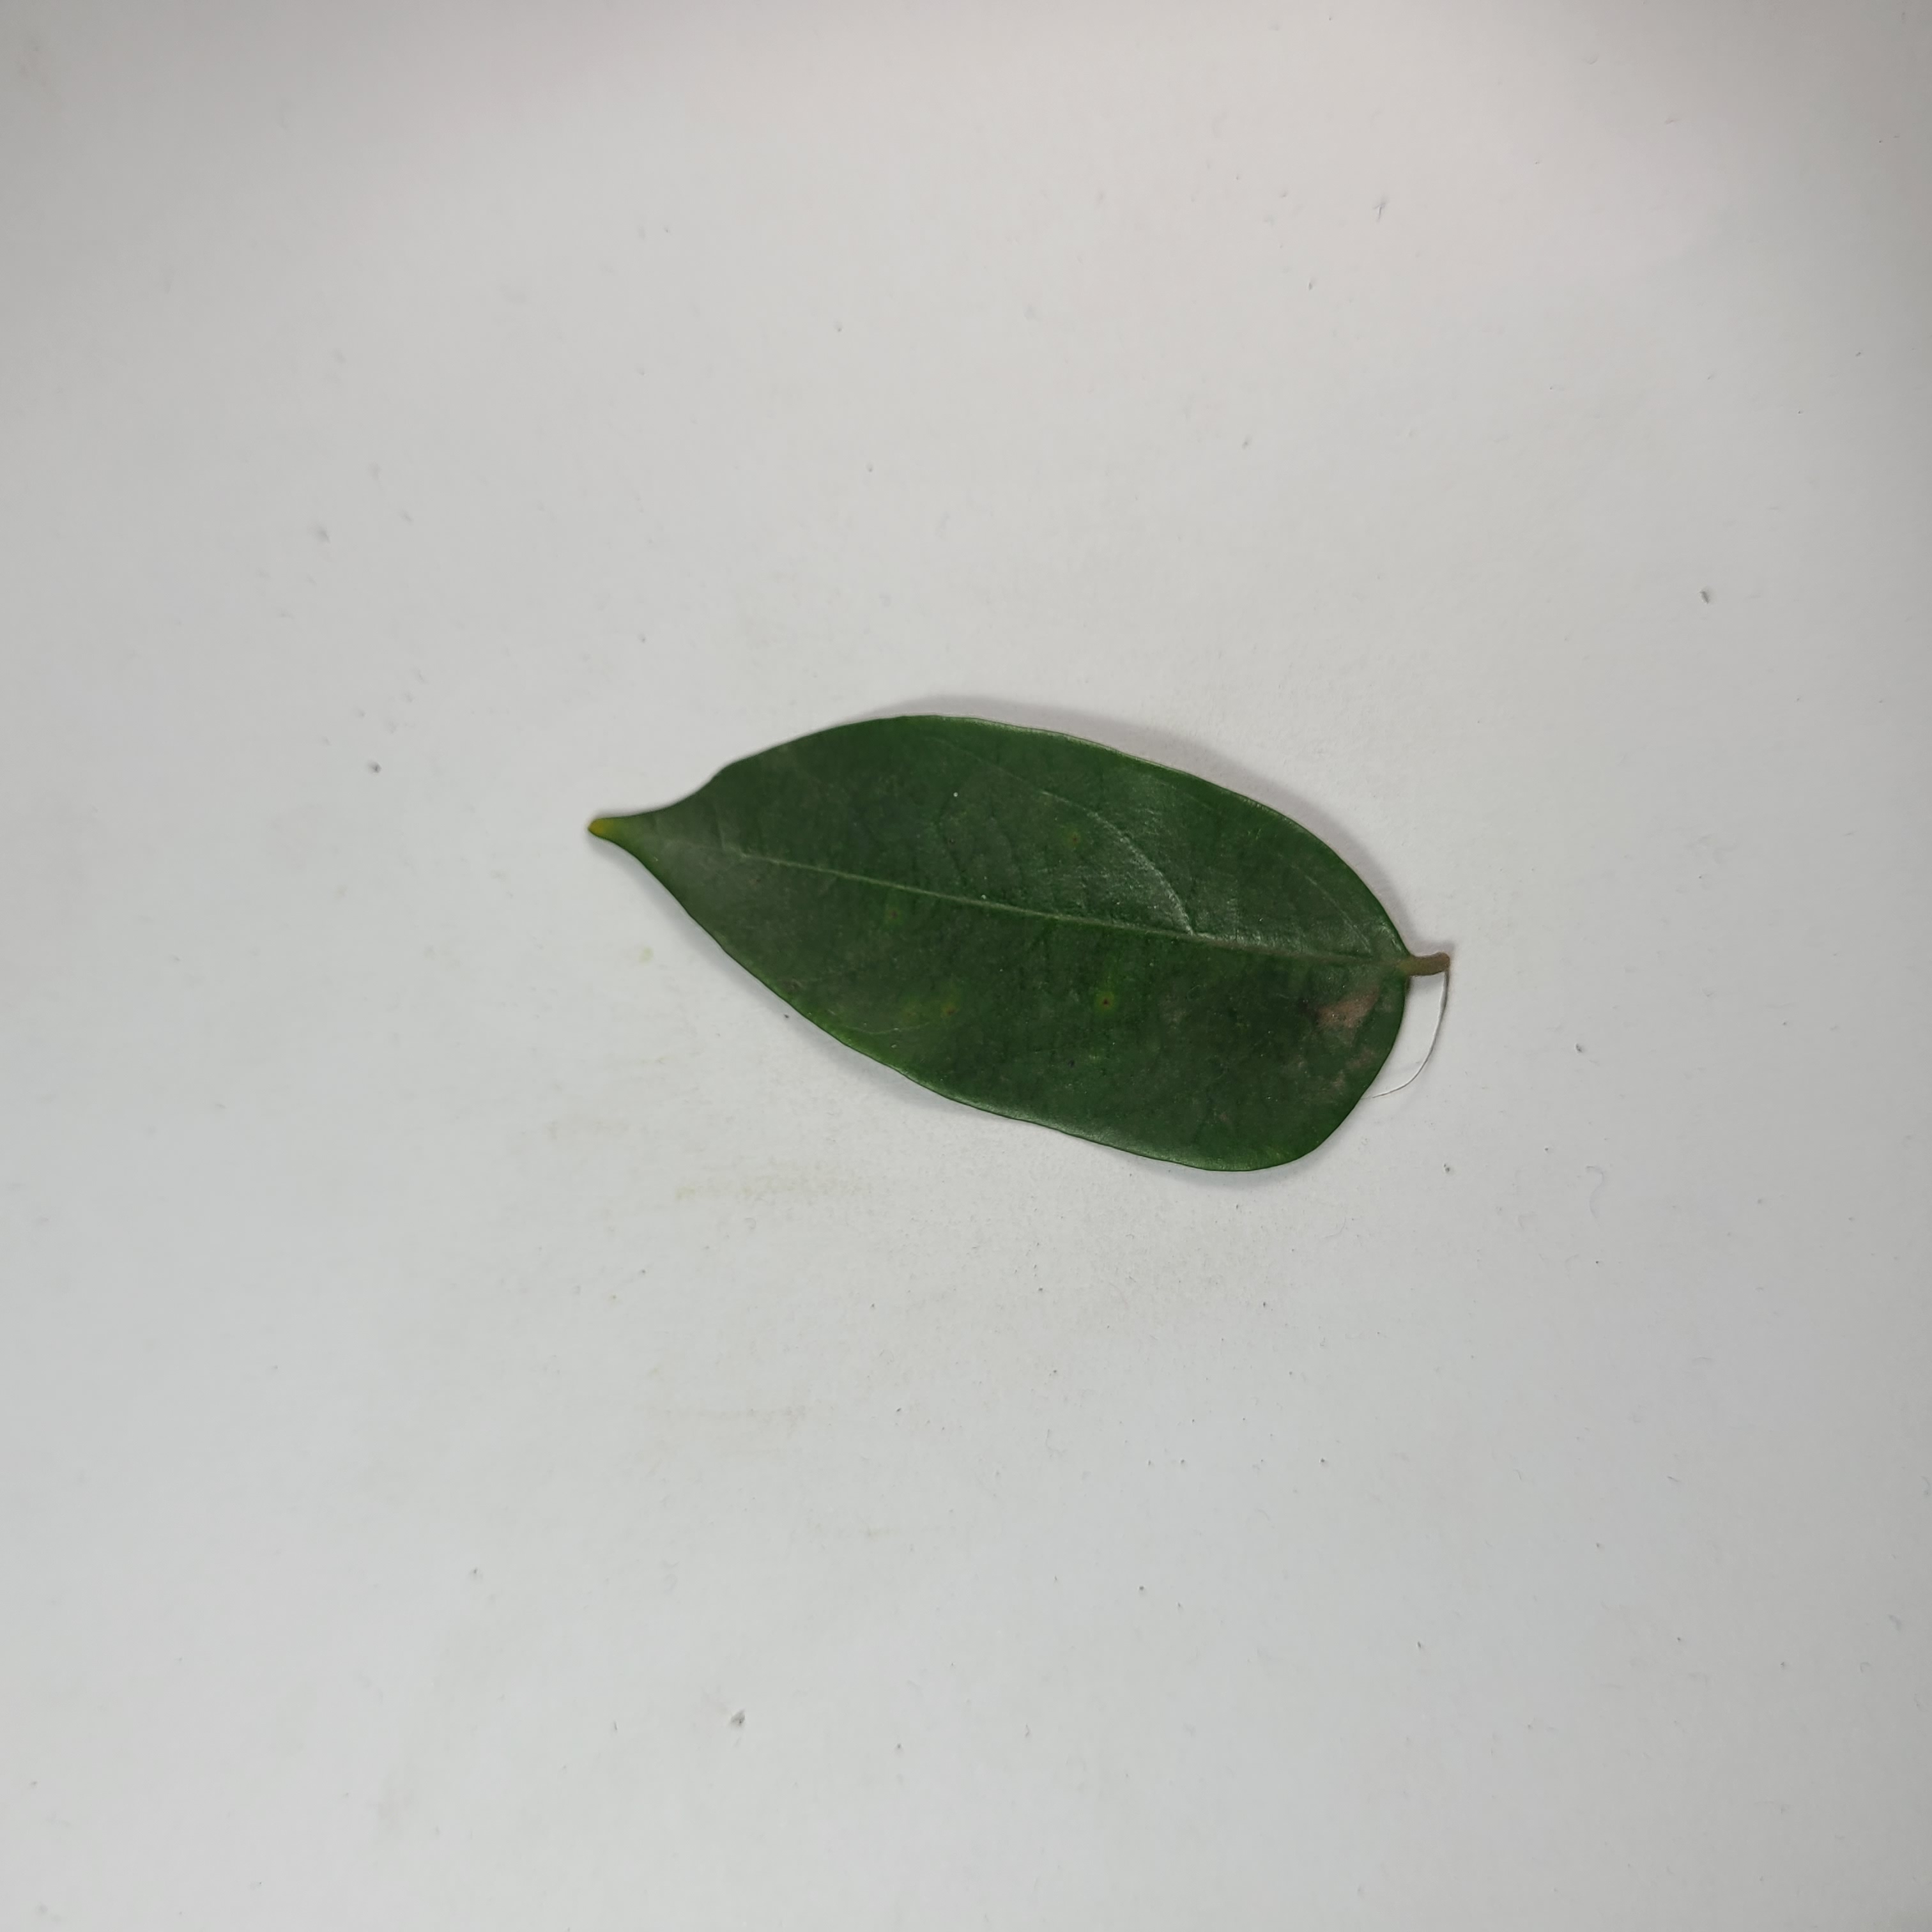
Label: Healthy Leaves